Arc measurement

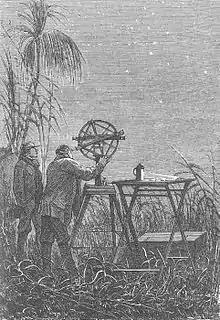
Imaginary arc measurement described by Jules Verne in his book "The Adventures of Three Englishmen and Three Russians in South Africa" (1872)

Assume the astronomic latitudes of two endpoints, formula_1 (standpoint) and formula_2 (forepoint) are known; these can be determined by astrogeodesy, observing the zenith distances of sufficient numbers of stars (meridian altitude method).